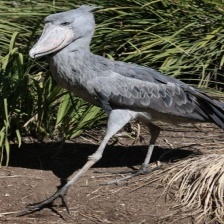
Species: SHOEBILL
Scientific name: BALAENICEPS REX